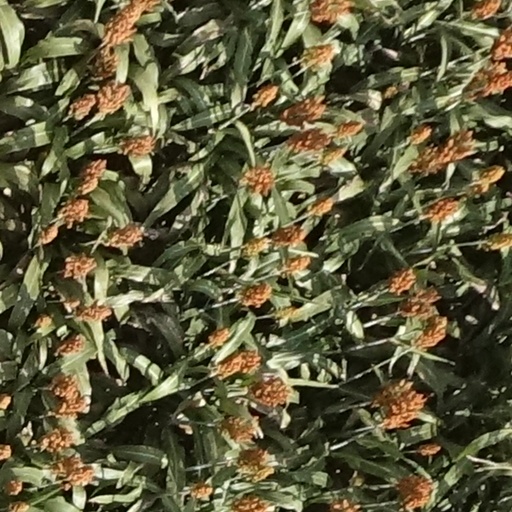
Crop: sorghum